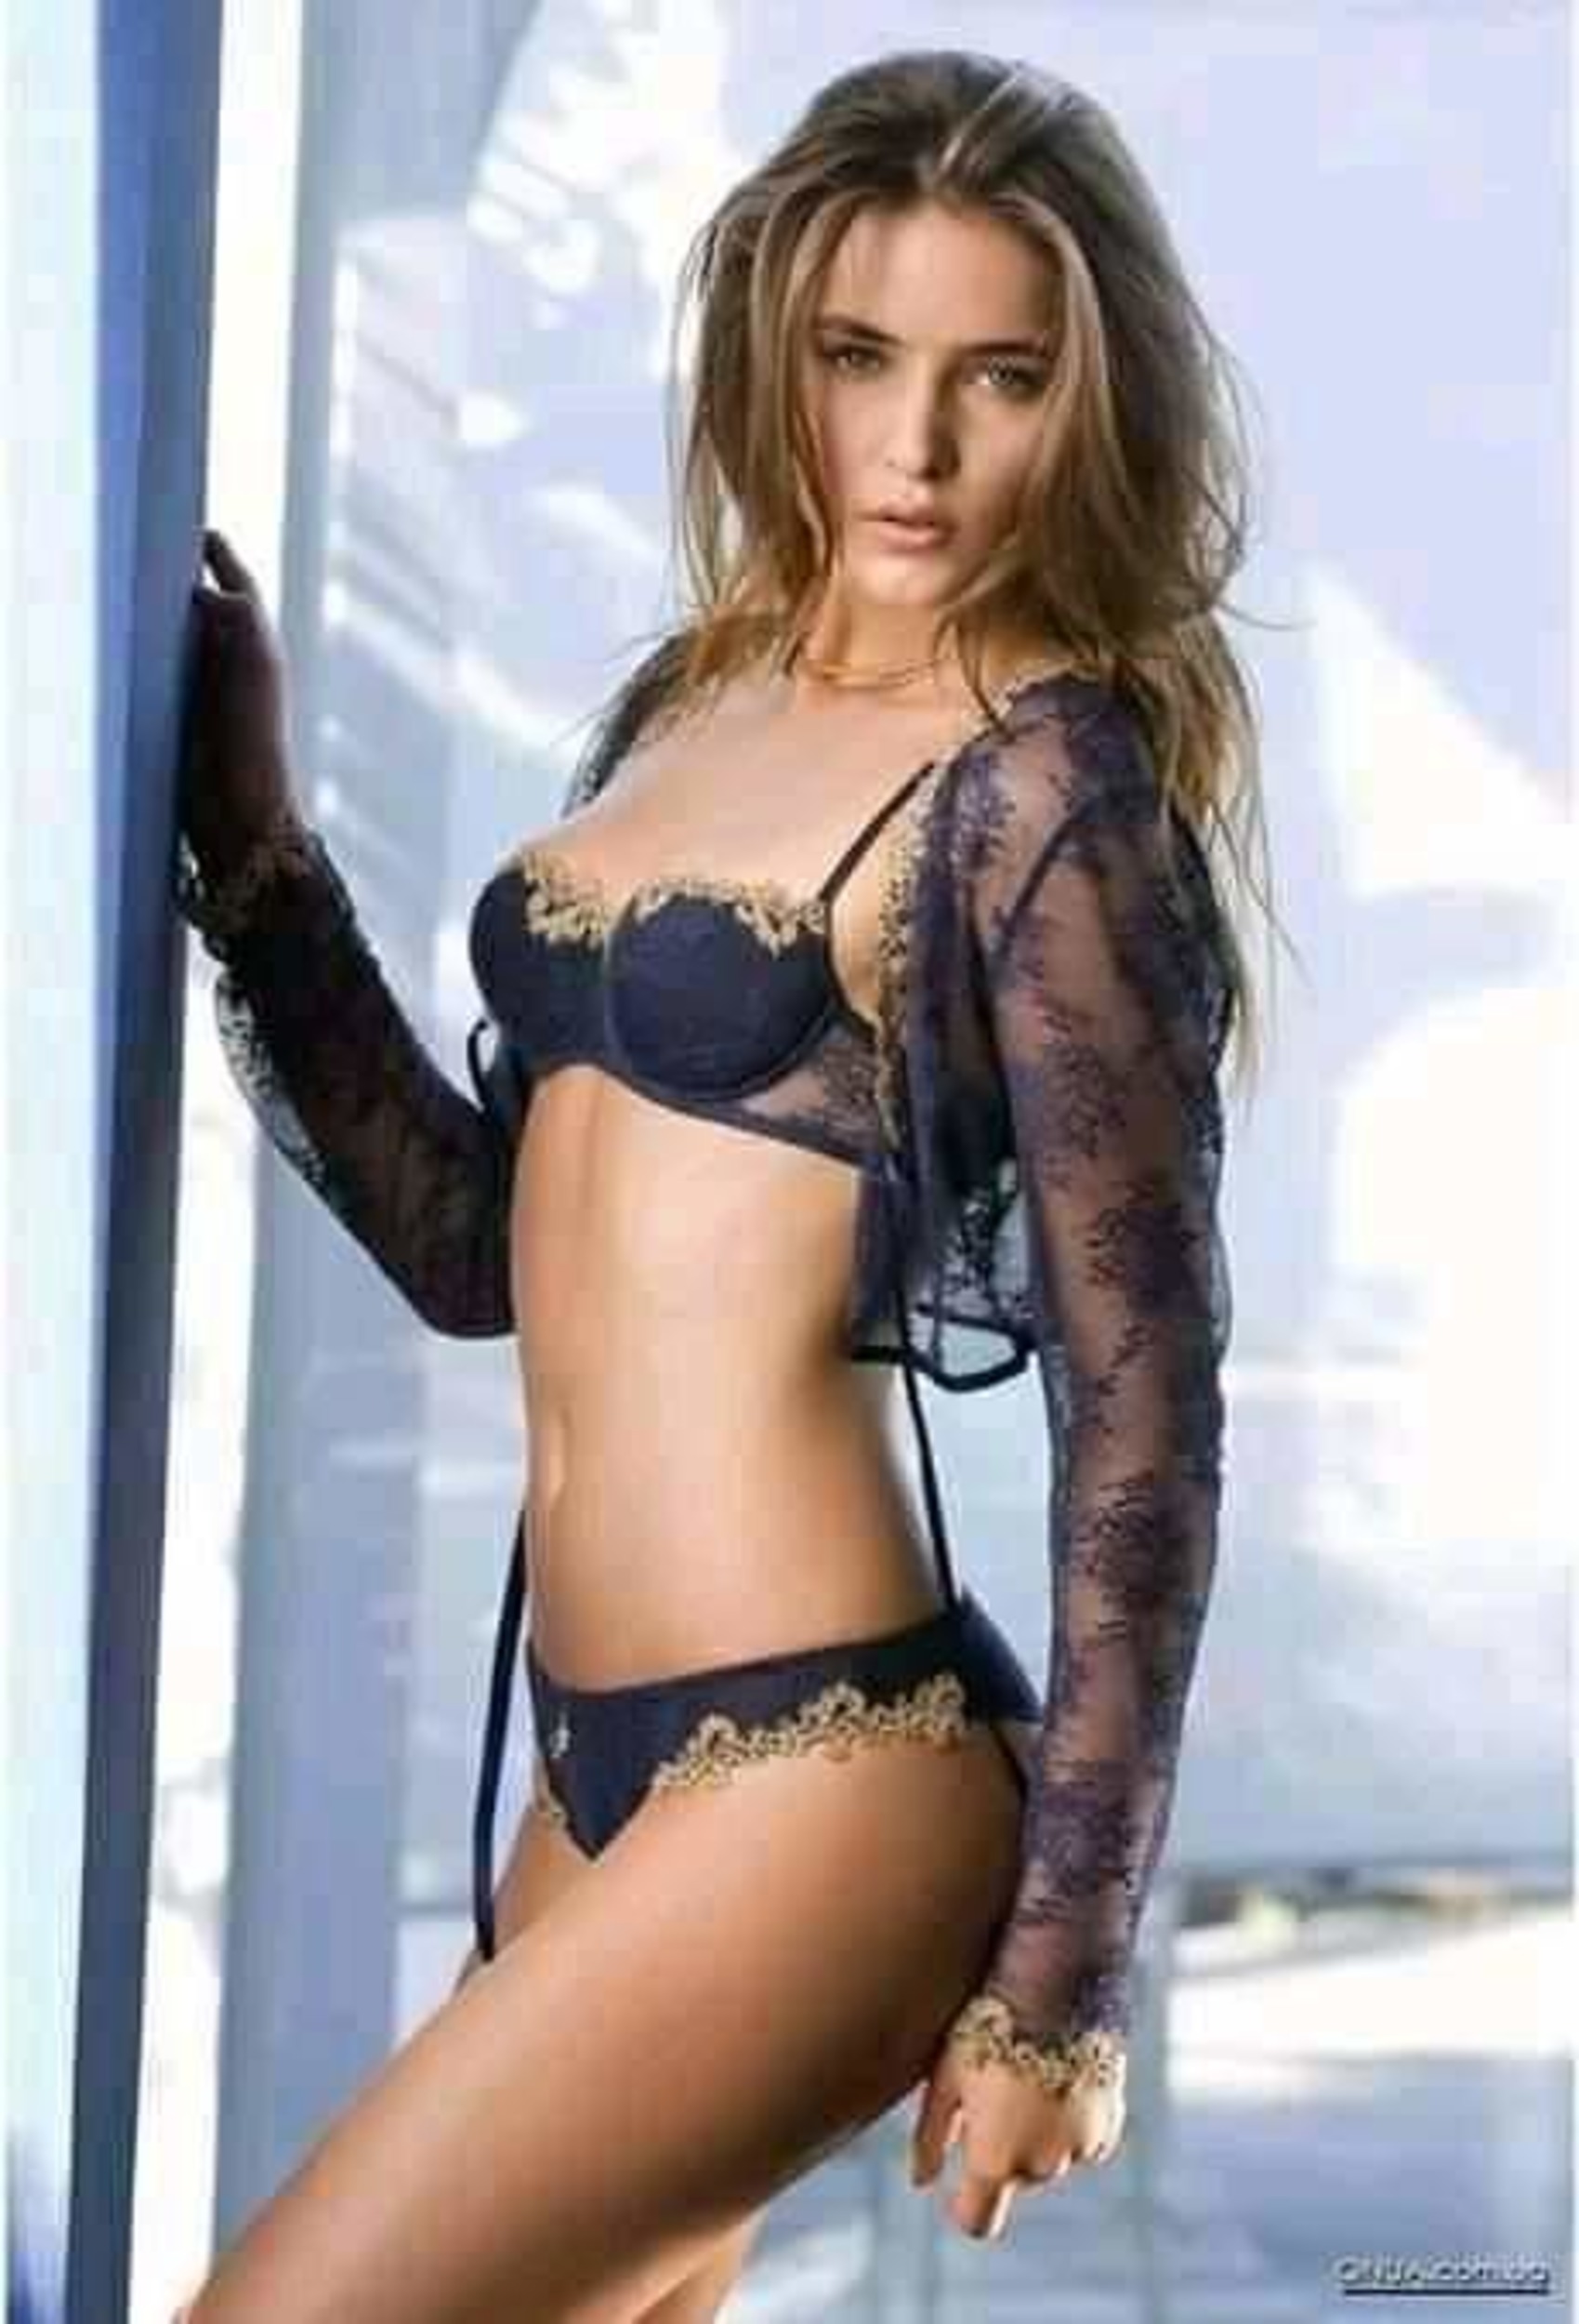
woman, hair, swimwear, waist, lingerie top, undergarment, thigh, lingerie, chest, eyewear, belt, navel, trunk, brassiere, knee, fashion design, fetish model, abdomen, street fashion, fashion model, human leg, long hair, underpants, bikini, electric blue, denim, jewellery, blond, swimsuit top, event, art model, brown hair, fashion accessory, briefs, sunglasses, necklace, sitting, leather, high heels, agent provocateur, top, advertising, public event, photo shoot